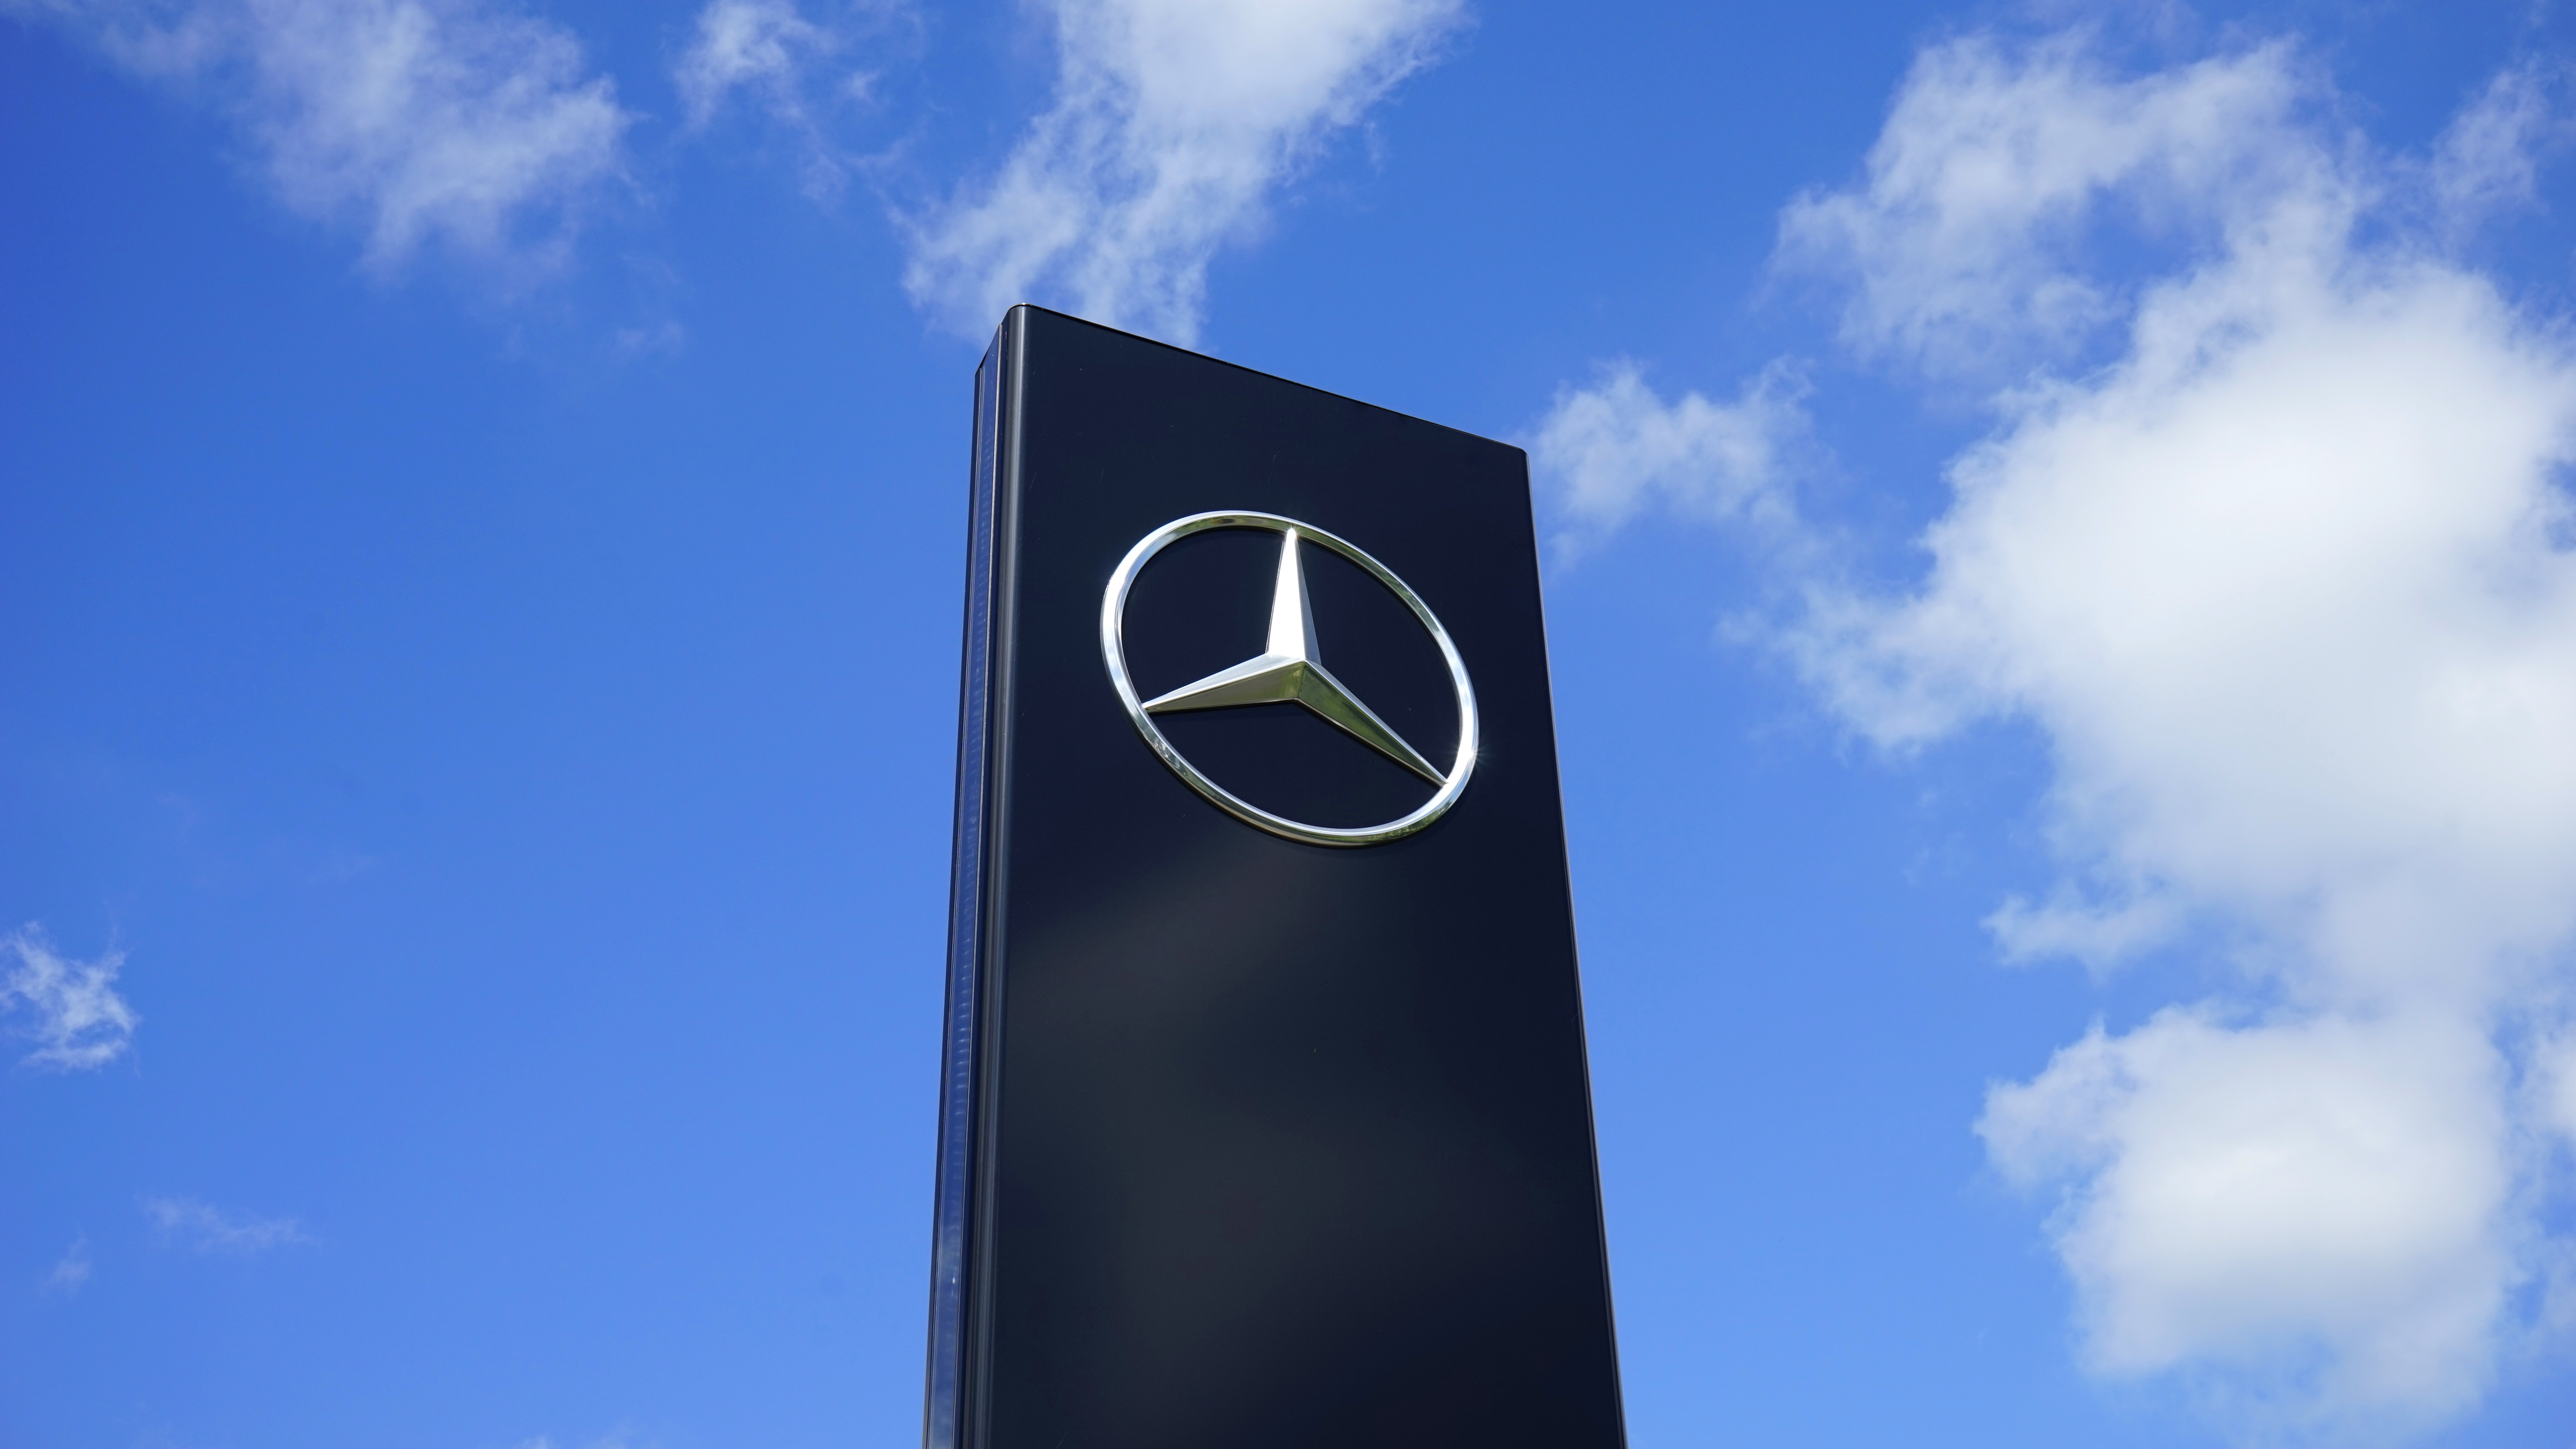
cloud, sky, sign, blue, black, signage, lighting, emblem, blue sky, design, logo, elegant, mercedes, badge, mercedes benz, benz, low angle shot, traffic sign, atmosphere of earth